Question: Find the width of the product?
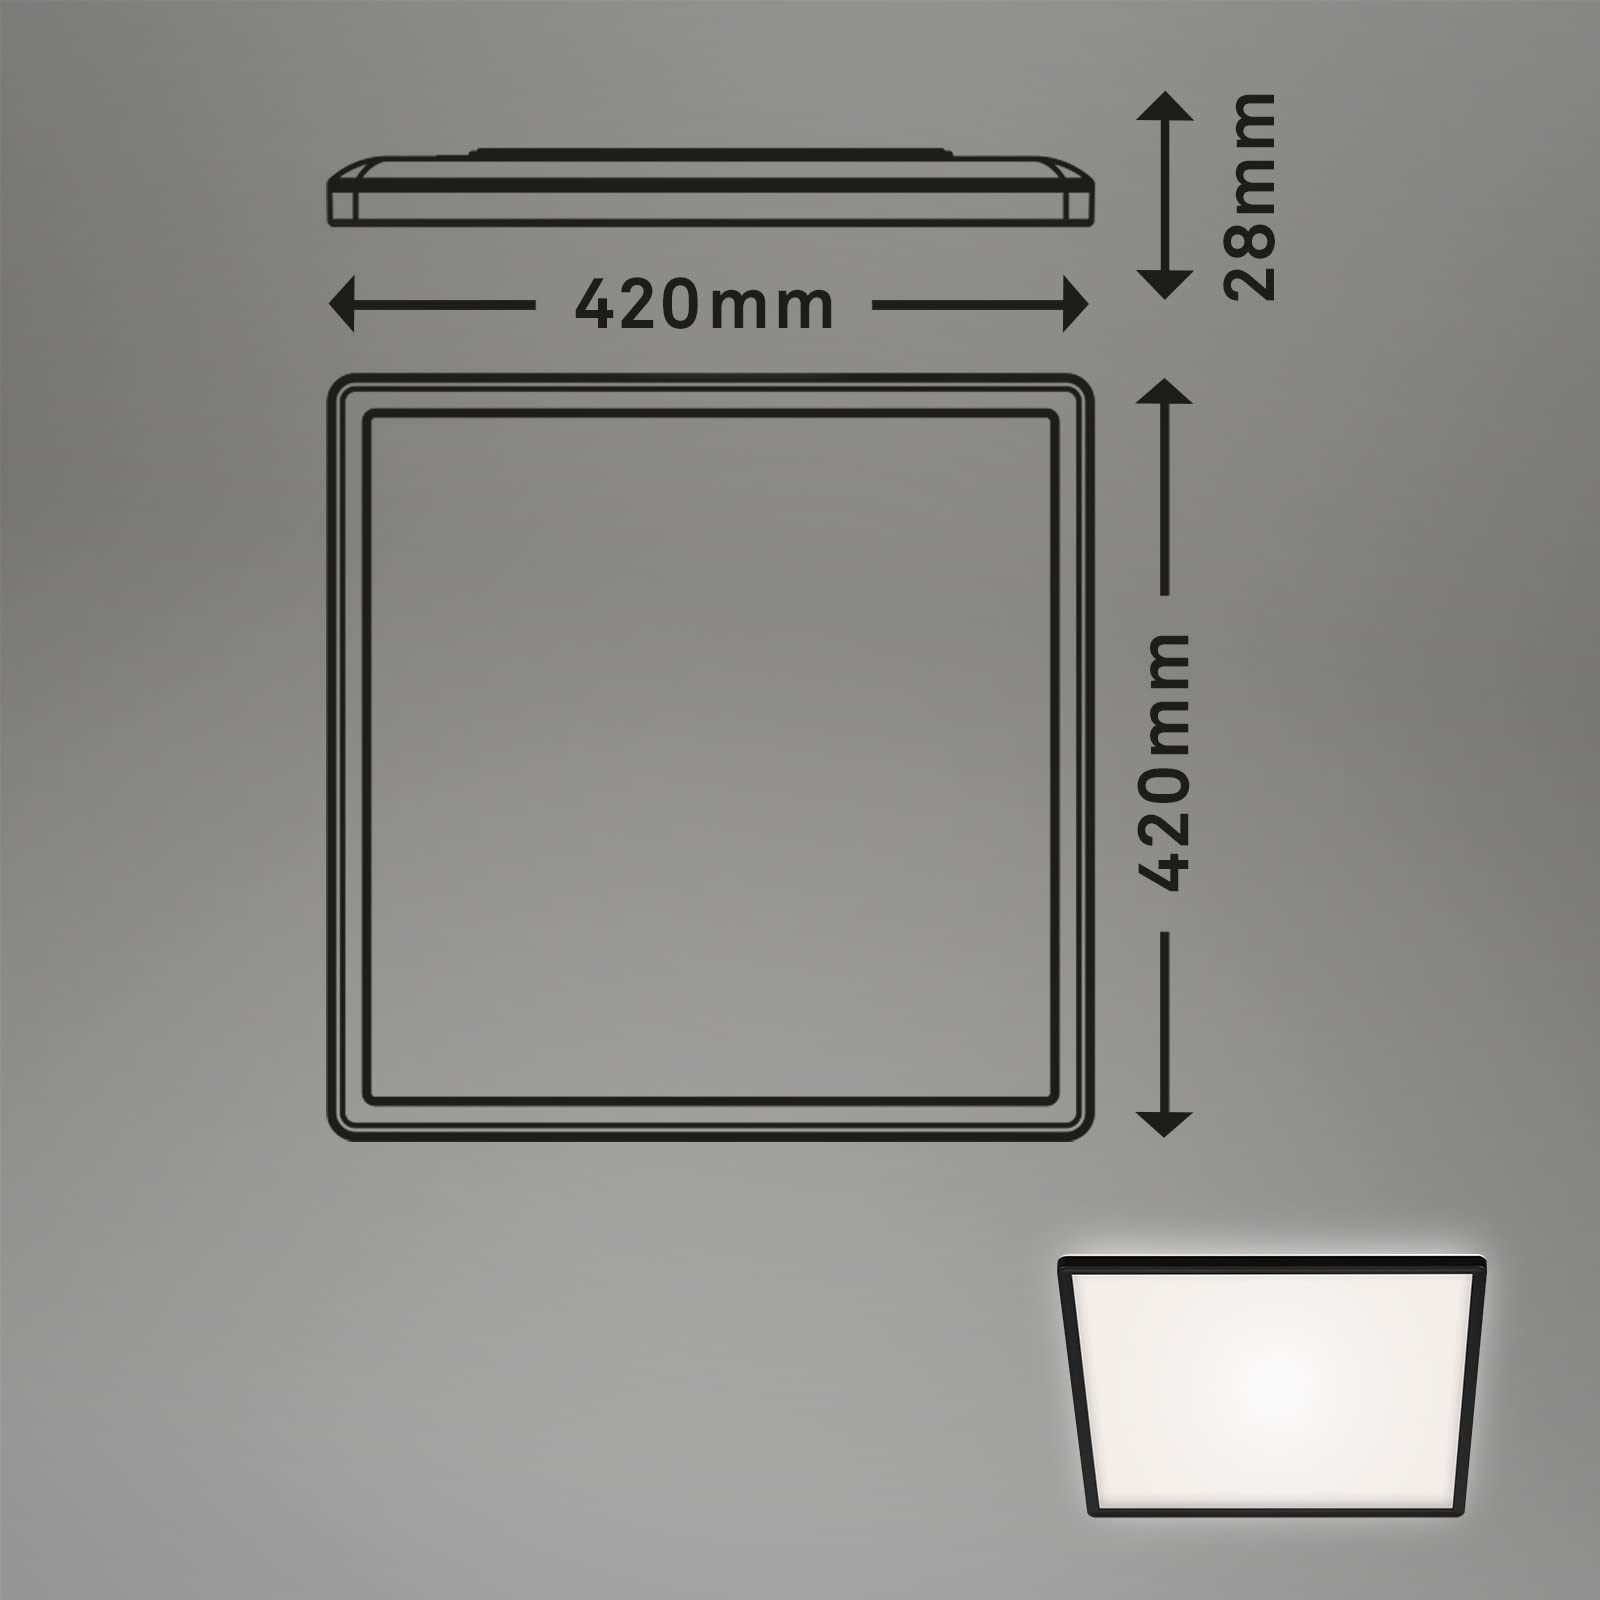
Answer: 420.0 millimetre